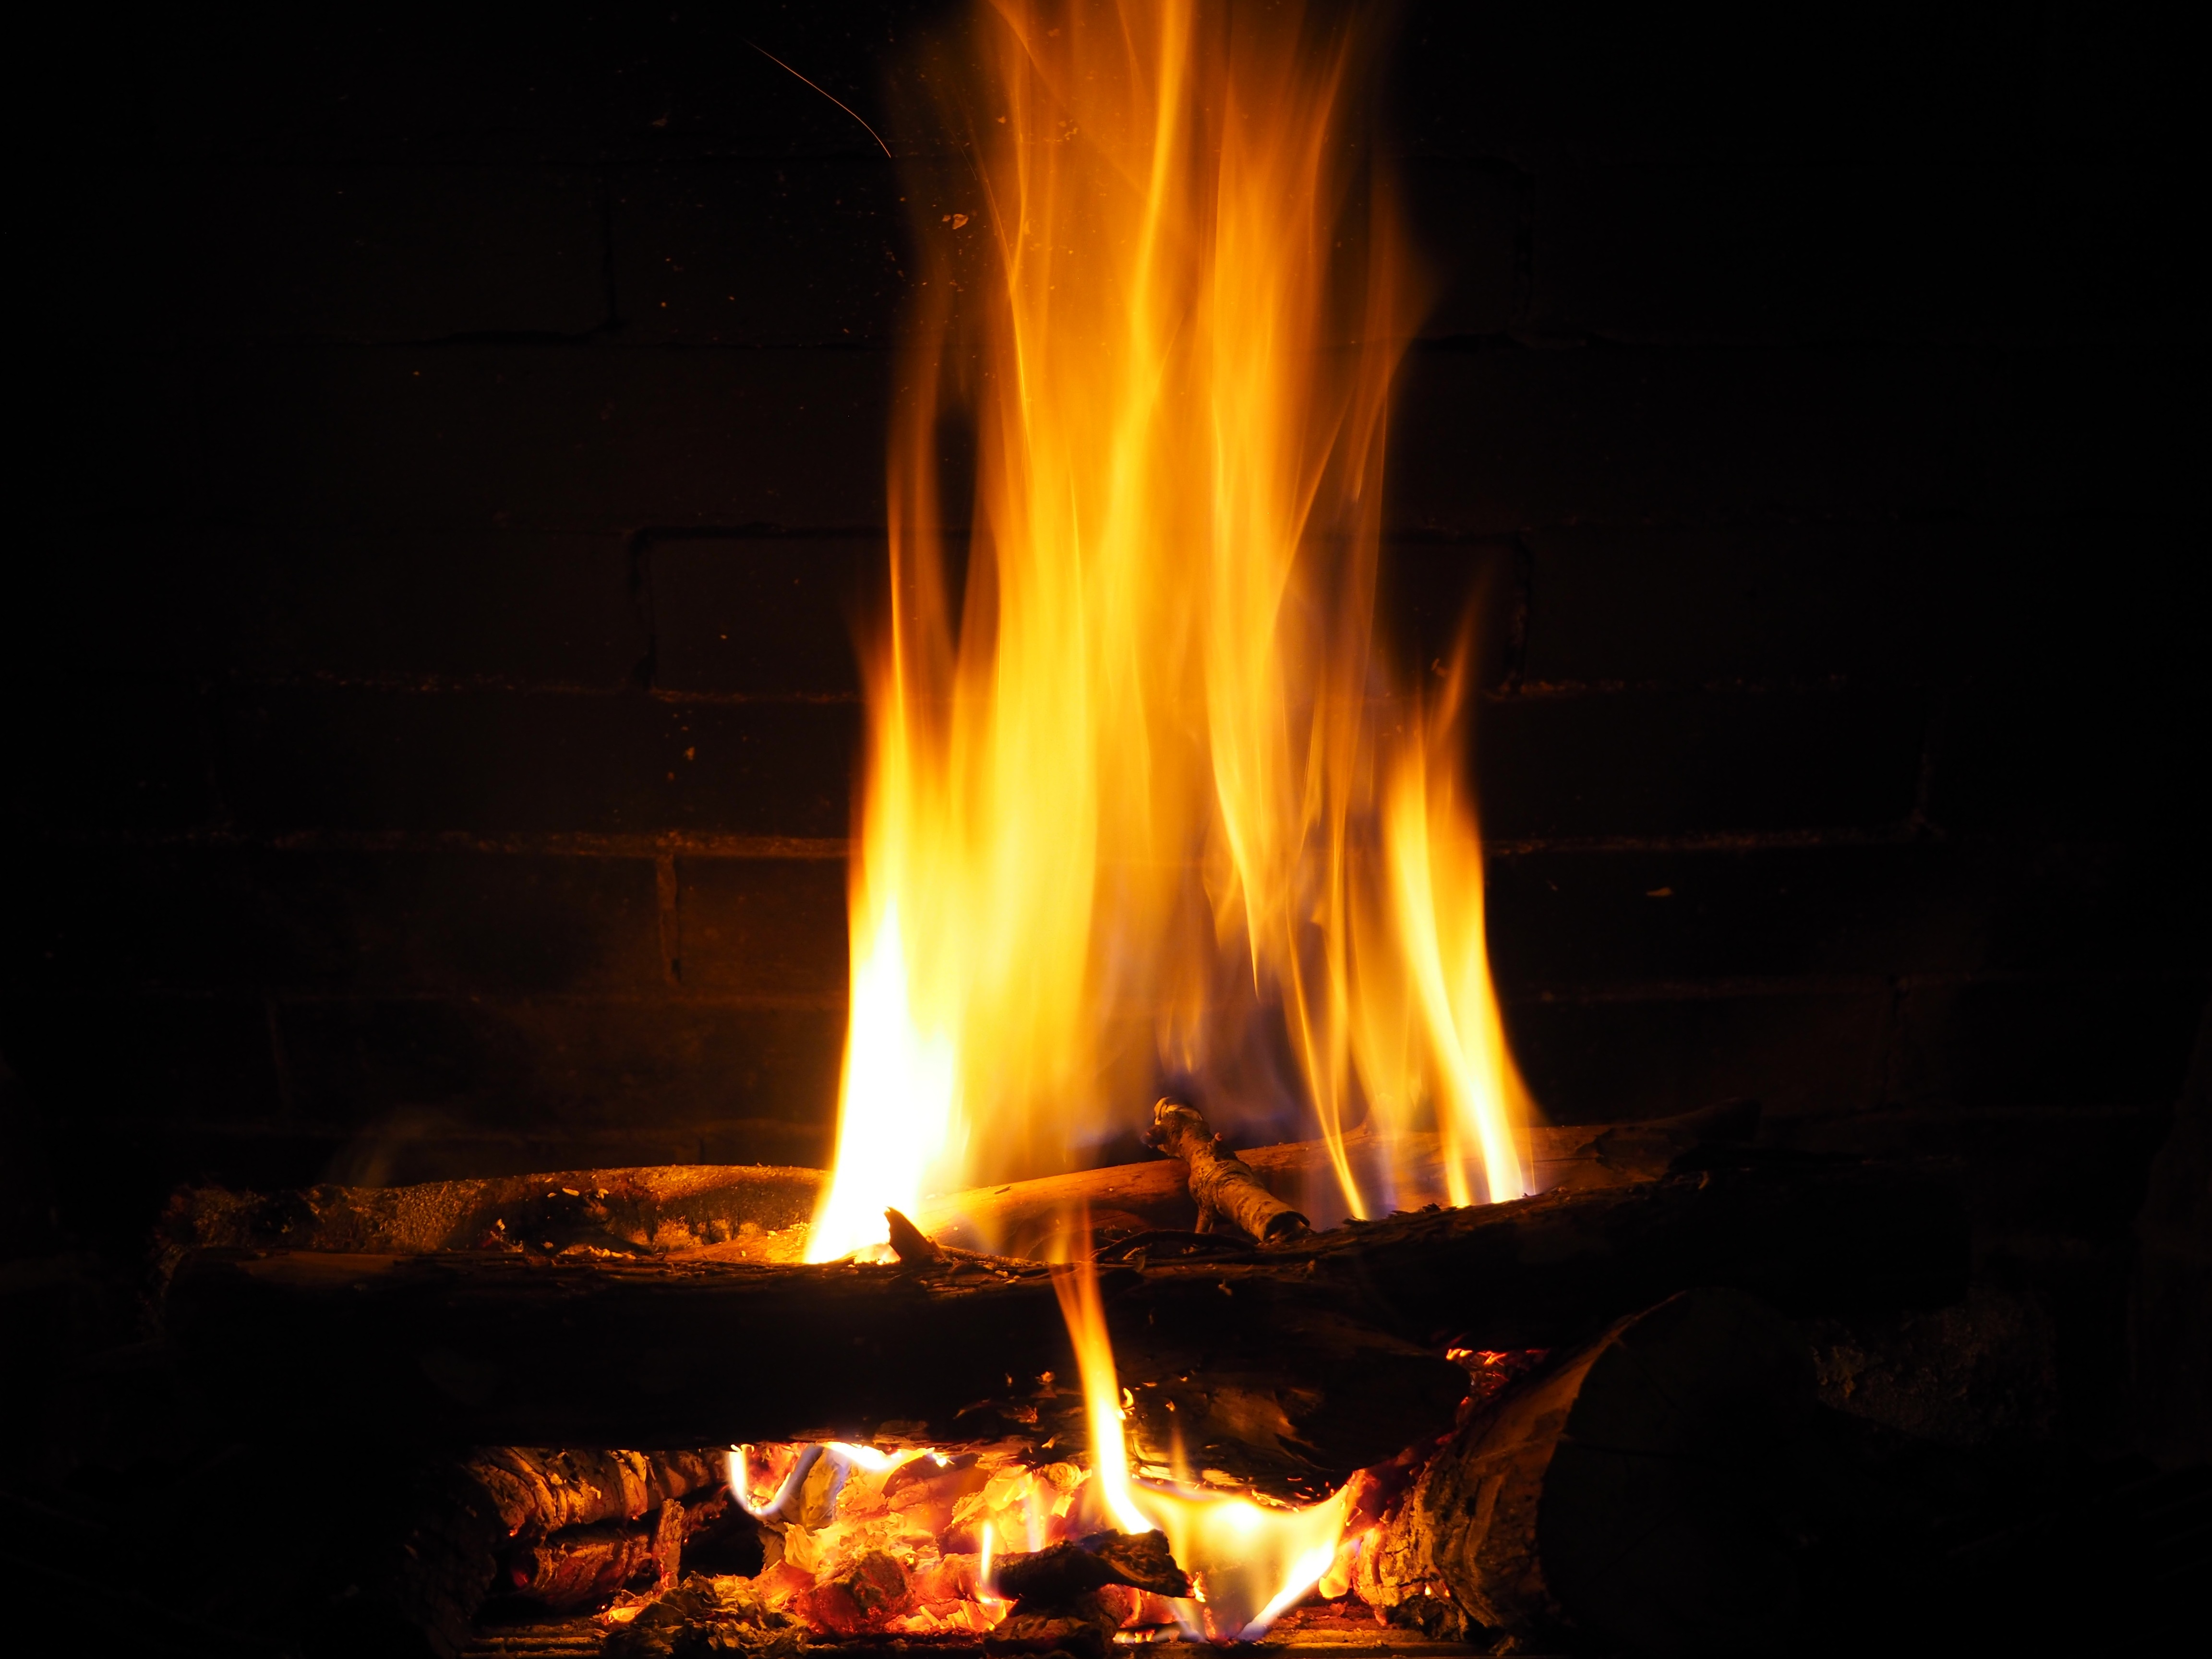
cold, winter, wood, home, red, flame, fire, fireplace, campfire, lumber, bonfire, heat, burning, hot, trunks, beauty, hearth, pleasant, embers, combustion, lena, ashes, turn on, firewood burned